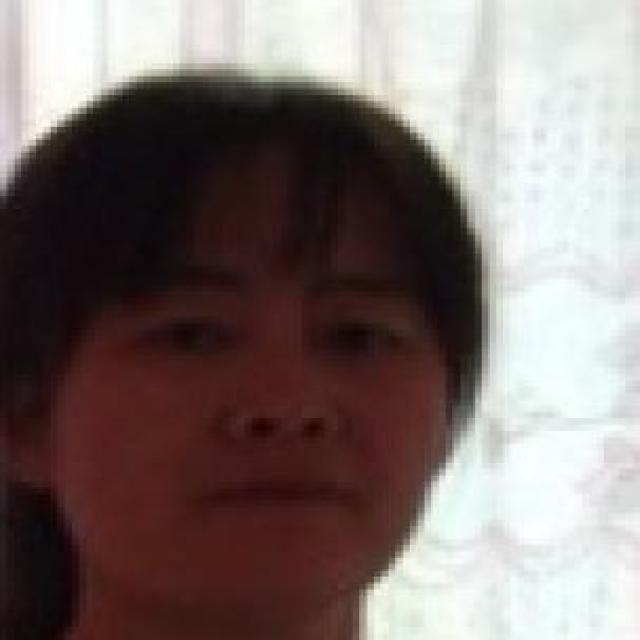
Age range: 21-44